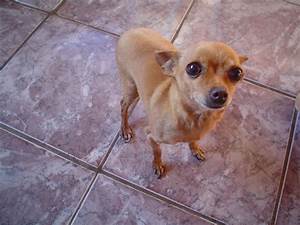
Label: dog